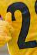
Number: 2